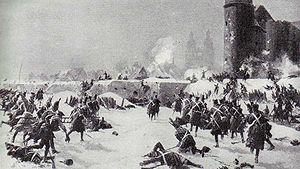
Major-général Dmitri Lvovitch Ignatiev. Né le 13 avril 1771 décédé le 15 juillet 1833 à Bogoroditskoïe-Venveski. Major-général d'infanterie et de cavalerie, il participa à de très nombreuses batailles au cours des guerres napoléoniennes.